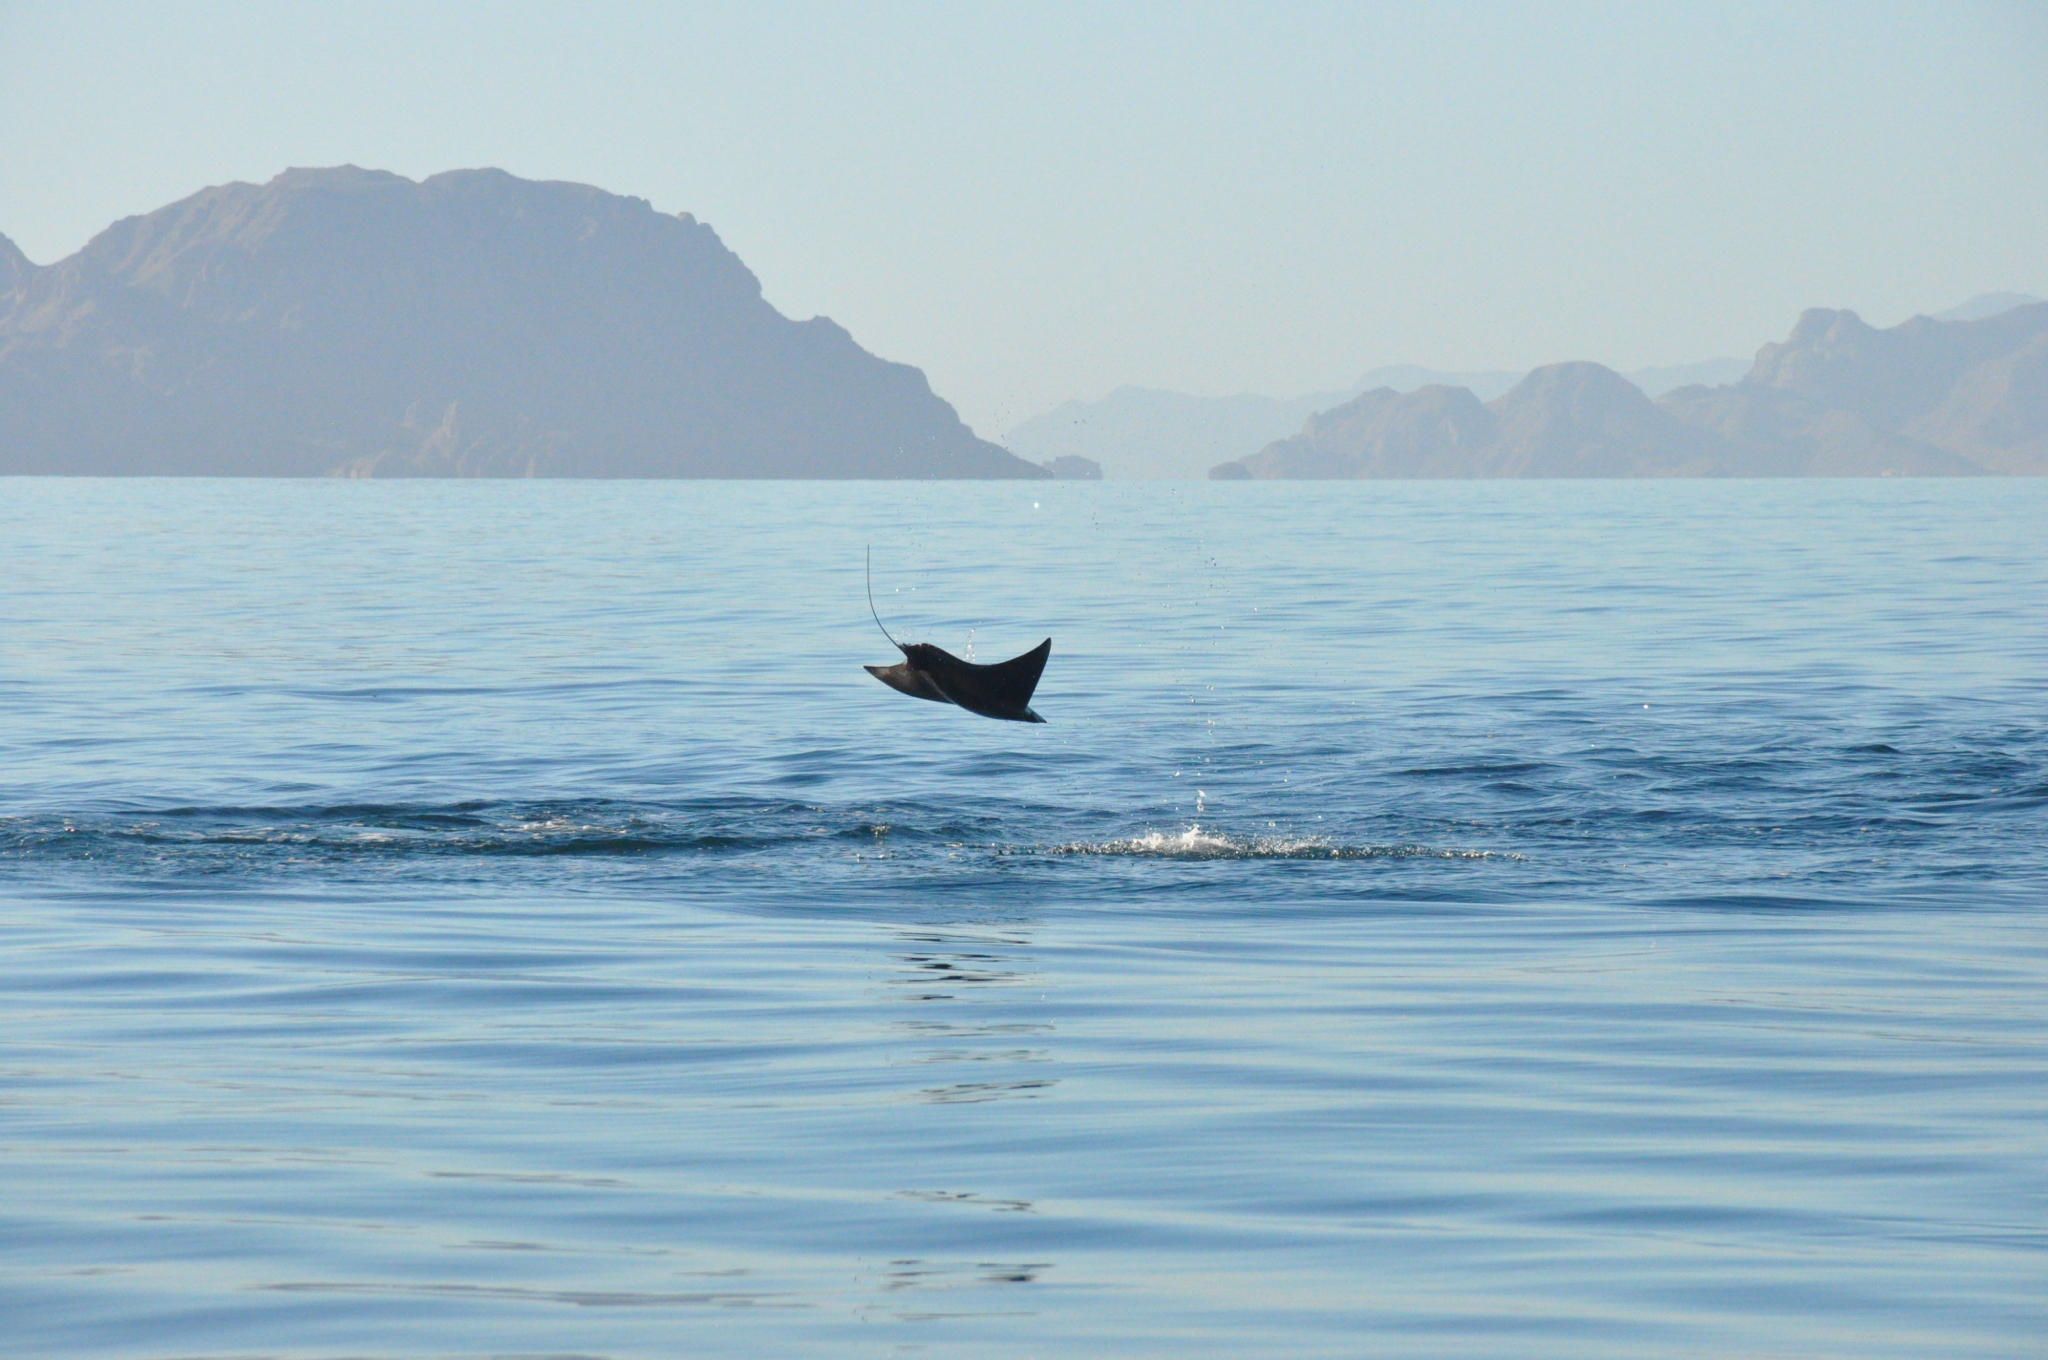
fish (species not among the labelled classes)